Oleksiy Remeniuk

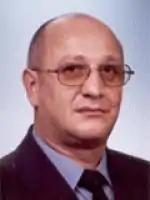
Remeniuk in 2002

Oleksiy Ivanovych Remeniuk (12 January 1956 – 9 November 2022) was a Ukrainian politician. A member of Hromada and later Batkivshchyna, he served in the Verkhovna Rada from 1998 to 2006.